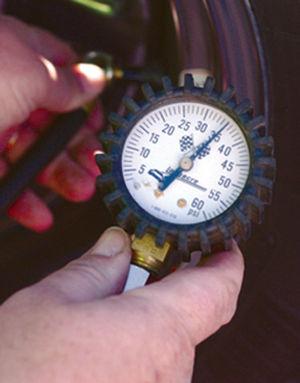
Un manomètre est un instrument servant à mesurer une pression. On a développé depuis les débuts de l'époque moderne de nombreux appareils pour mesurer les pressions et le degré de vide : ces instruments de mesure sont appelés tantôt capteurs de pression, tantôt sondes. Le manomètre est un instrument de mesure de pression, destiné en principe à mesurer des pressions voisines de la pression atmosphérique. Le terme « manomètre » renvoie plutôt dans son acception courante à des instruments de mesure à colonne de liquide.